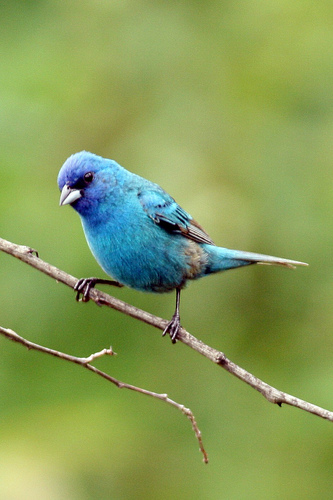
a bird with a blue breast, black eye patch, short, white bill and black tarsi and thighs.
a small blue bird has white beak, purple throat, and brown wingtips and tail-tip.
this is a blue bird with a brown wing and a white beak.
a bird with a triangularbill, blue plumage and gray wing tips.
this is a small blue bird with a brown wing and a white beak.
this particular bird has a blue body and a small white billlight blue feathers with black cheek patch, black wings, grayish rump and black tarsus and feet.
a blue bird with a gray tail and wide bill.
this bird is vivid blue in color, with a light colored stubby beak.
this small bird is nearly all blue with some grey in its wings, its beak is grey and very short.
Species: Indigo Bunting